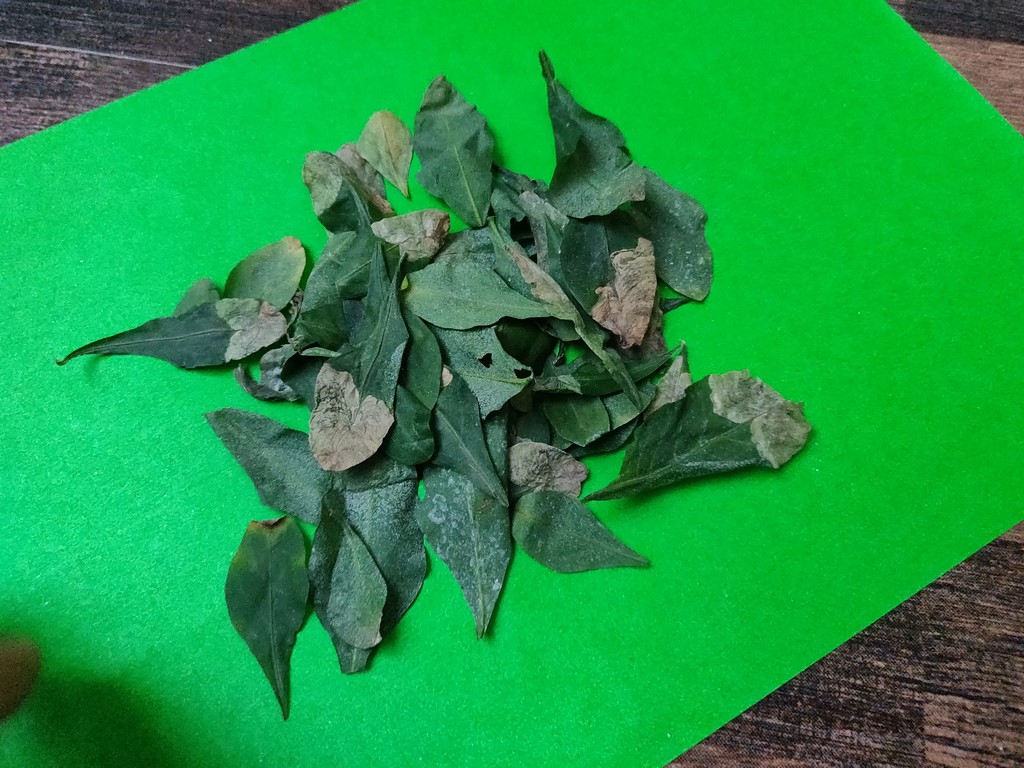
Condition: Unhealthy
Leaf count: multiple
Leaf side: unknown